Nikolaus Kraft

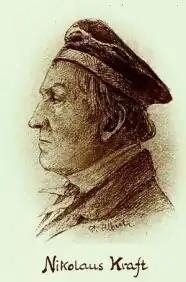
Nikolaus Kraft

Nikolaus Kraft (14 December 1778, Eszterháza, Hungary – 18 May 1853, Cheb, Bohemia) was an Austrian cellist and composer (six cello concertos). He was the son of Antonín Kraft, under whom he first studied. He then trained under Jean-Louis Duport (1801). He claimed to have been the soloist for the premiere of Beethoven's "Triple Concerto" and played alongside Mozart and Anton Teyber on 12 April 1789 at Dresden on Mozart's Berlin journey.